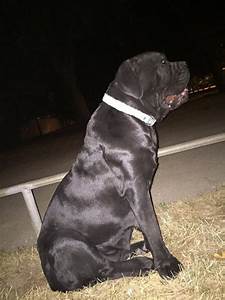
Label: cane